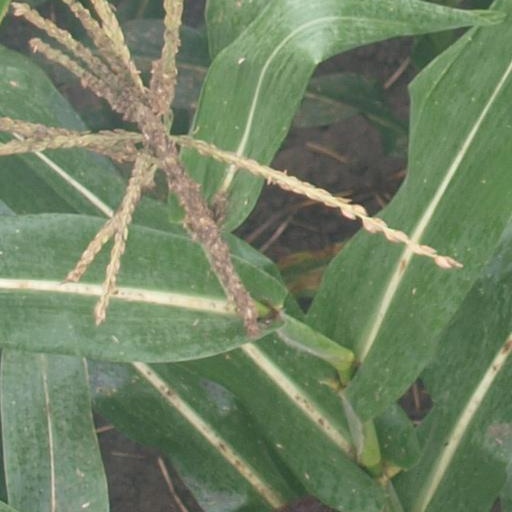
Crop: maize; corn